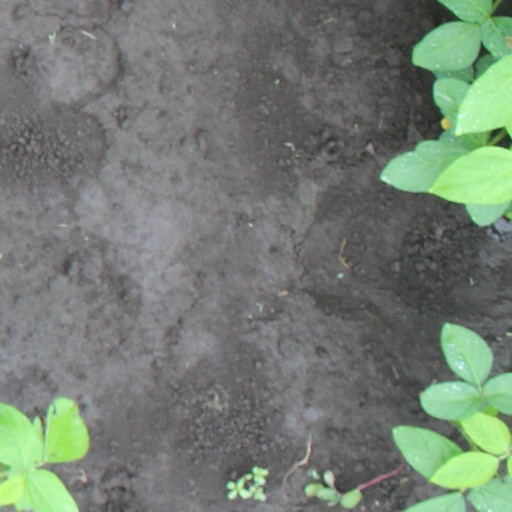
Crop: soybean